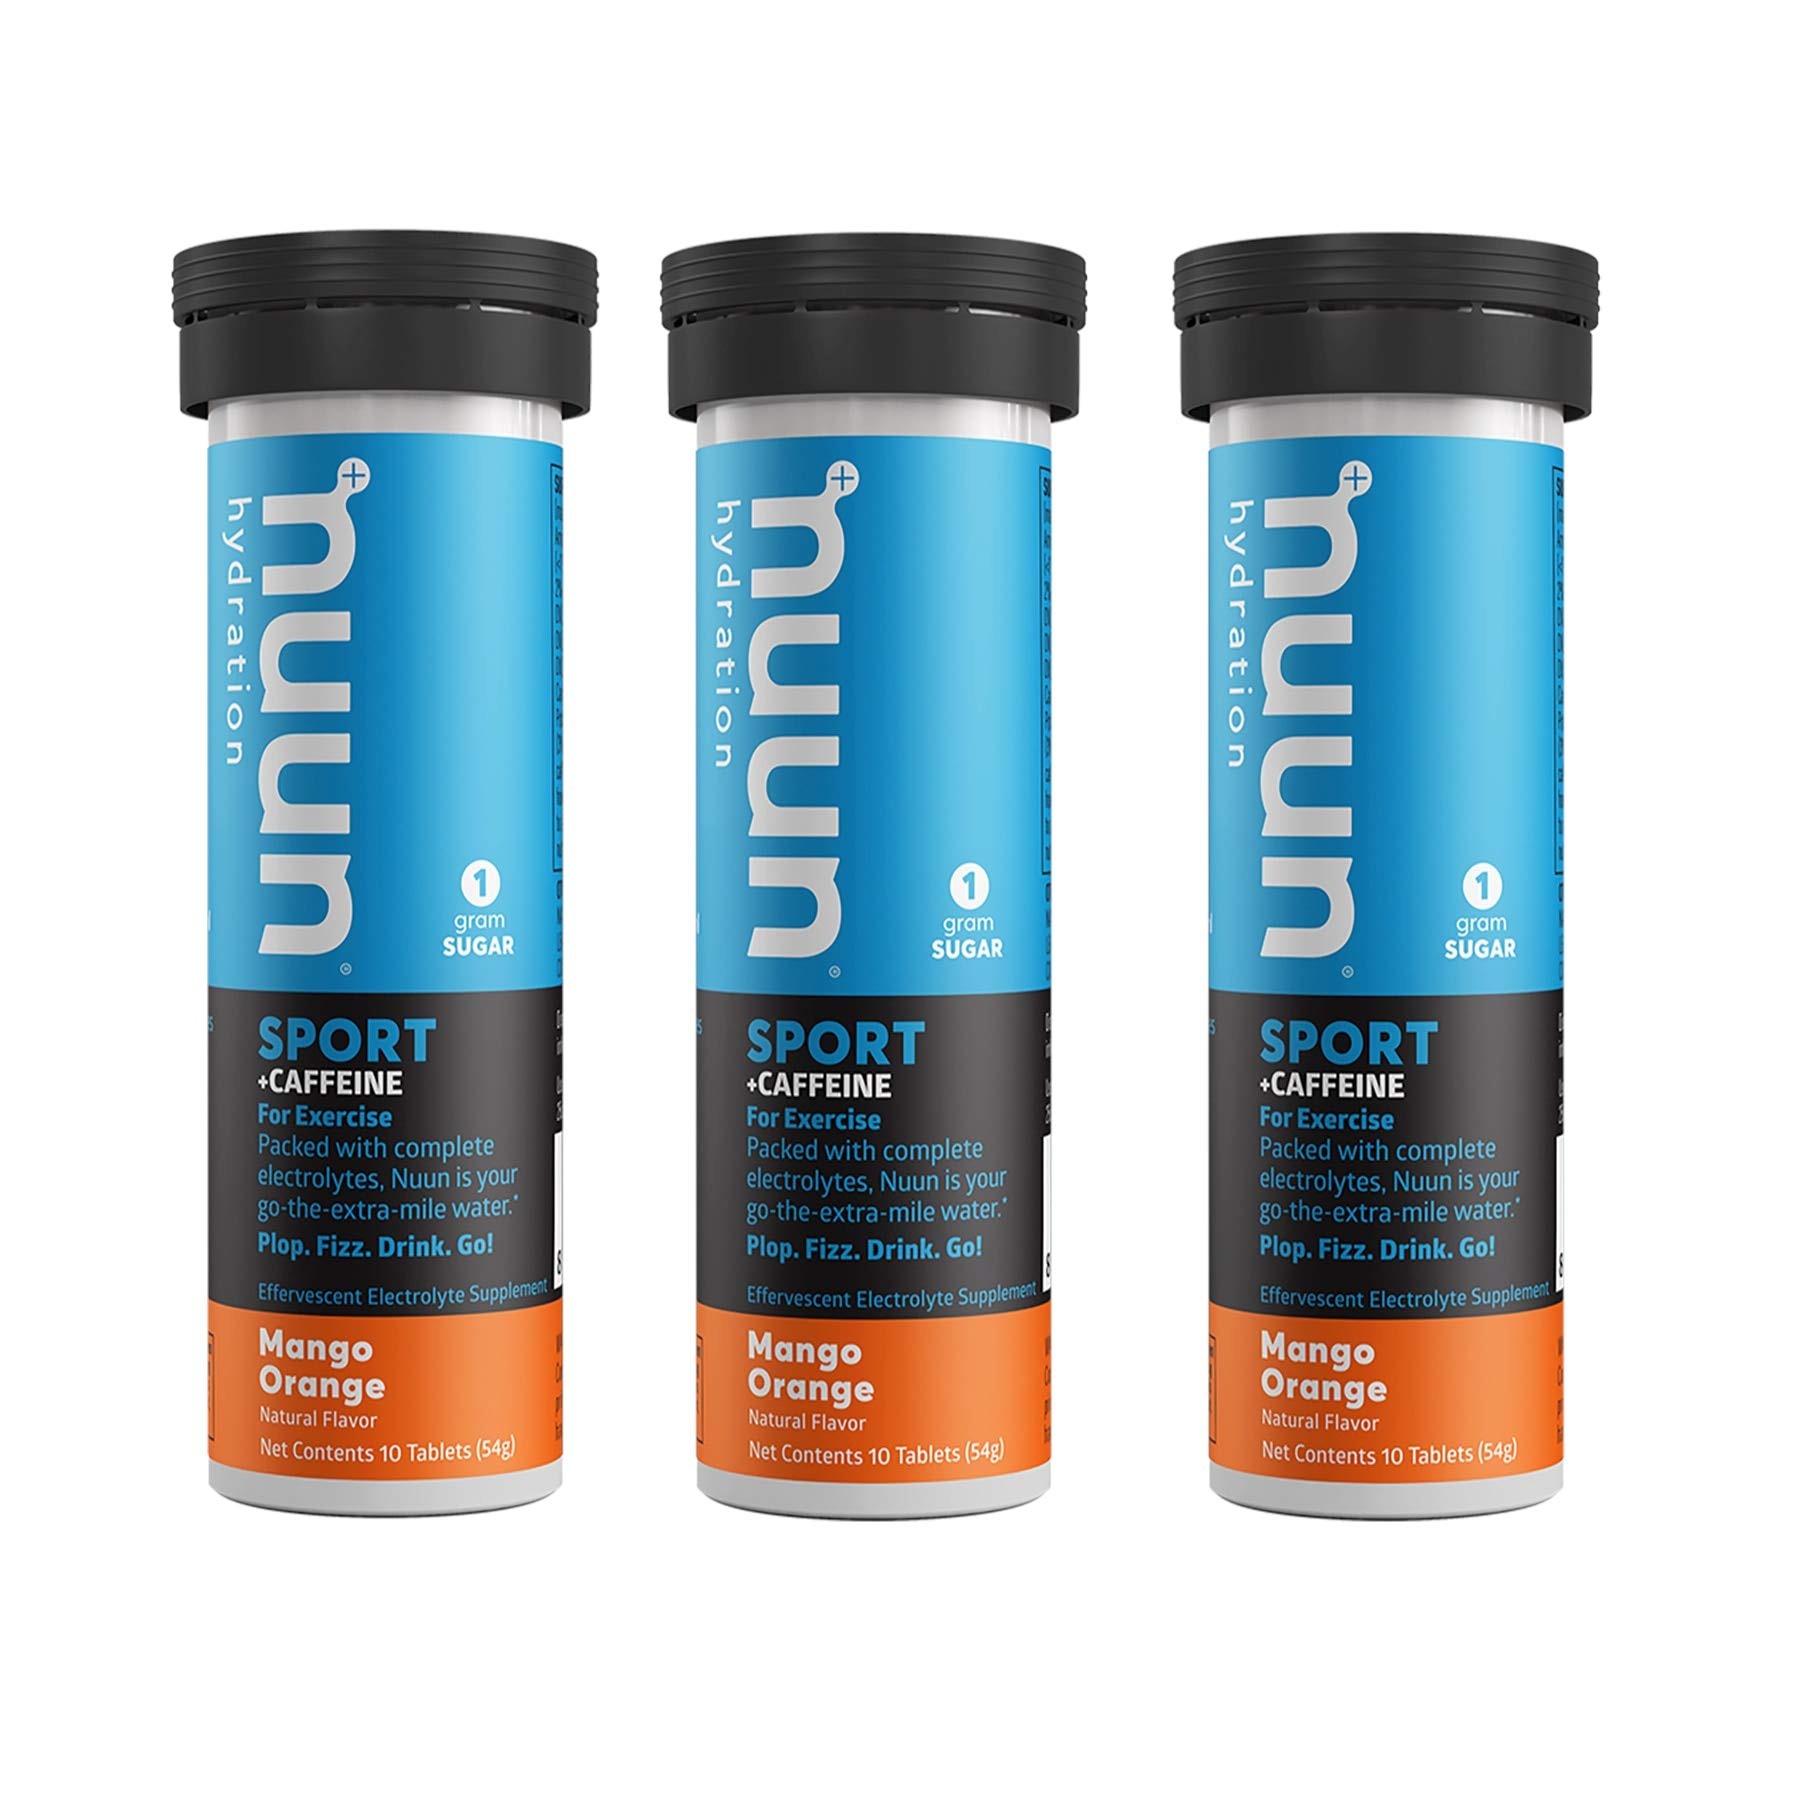
Item Name: Nuun Sport + Caffeine: Mango Orange Electrolyte Tablets (3 Tubes of 10 Tabs) 33
Bullet Point: Package May Vary
Value: 30.0
Unit: Count

Price: 6.715